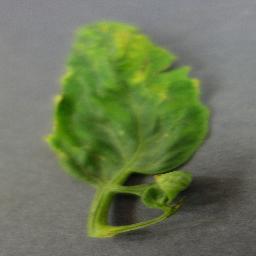
Label: Tomato___Tomato_Yellow_Leaf_Curl_Virus